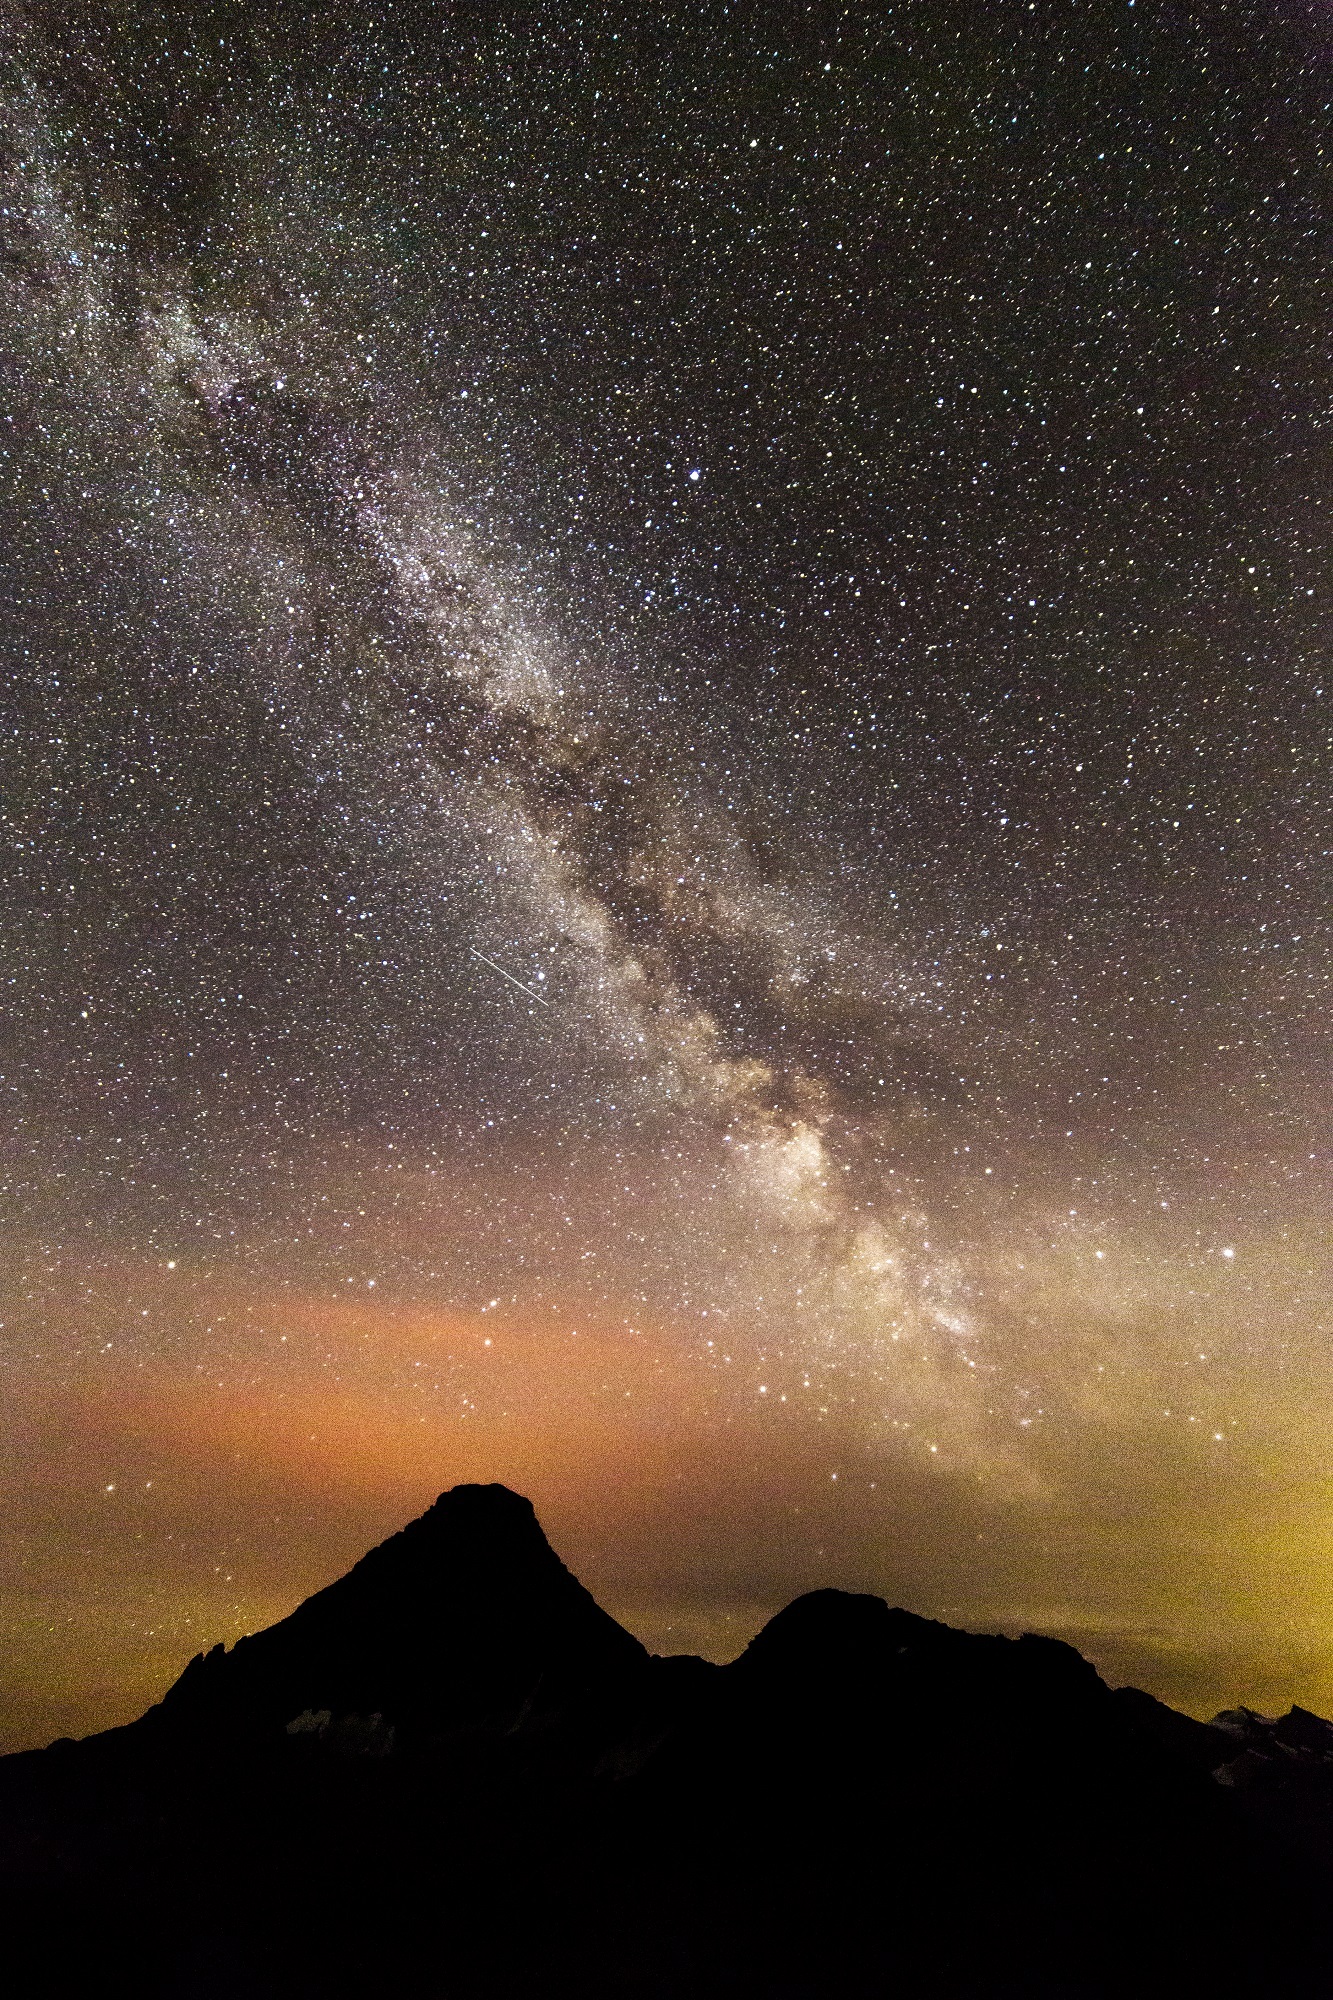
landscape, wilderness, silhouette, glowing, sky, night, star, milky way, cosmos, view, atmosphere, formation, scenic, natural, scenery, usa, america, galaxy, outer space, rocks, outdoors, astronomy, geology, burning, stars, forest fire, montana, thompson, glacier national park, astronomical object, spiral galaxy, wildland fire glow